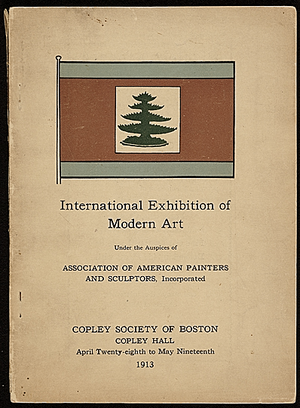
L'« Armory Show » est une exposition internationale d'art moderne organisée par l'Association des peintres et sculpteurs américains, qui s'est tenue à New York du 17 février au 15 mars 1913.